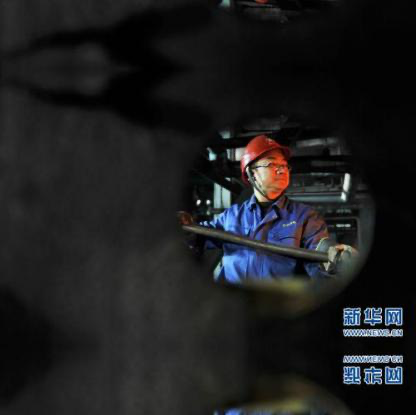
Objects in the image:
label: helmet